Poecilochirus

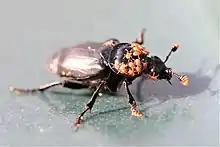
"Nicrophorus humator" carrying "Poecilochirus" mite deutonymphs

At least eight species of the genus are carried from one food source to another by beetles of multiple genera in the family Silphidae, most notably burying beetles. The mite deutonymphs sit on the adult beetles, typically between the coxae or under the elytrons. The beetles breed on carrion, which some species bury. Once arrived on carrion, the mites leave the beetles, feed on the carrion, and develop into adults. The entire life cycle of the mites takes place on the carrion, and the young mites later leave again with the beetles.